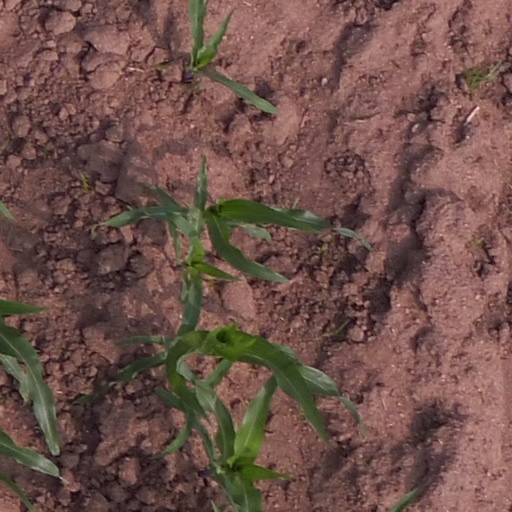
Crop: maize; corn